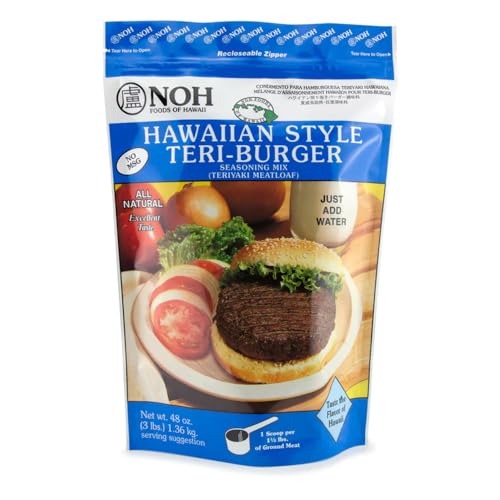
Item Name: NOH Foods Hawaiian-Style Teri-Burger Seasoning Mix - 48oz (3lb) Recloseable Bag | Authentic Teriyaki, No MSG | Effortless Gourmet for Busy Families & Food Service - Just Add Water
Product Description: Embark on a culinary journey with our Hawaiian-Style Teri-Burger Seasoning Mix, a creation of the culinary artisans at NOH Foods of Hawaii. With nearly six decades of expertise in crafting delicious and authentic Asian and Pacific-rim cuisine, NOH Foods takes immense pride in bringing the taste of Hawaii to your kitchen. This seasoning mix is a testament to NOH Foods' commitment to quality and flavor, a tradition that has defined the company since its inception in 1963. Crafted with precision and culinary ingenuity, our Hawaiian-Style Teri-Burger Seasoning Mix captures the sweet and savory essence of a true Hawaiian teri-burger, ensuring that every bite transports you to the tropical paradise of Hawaii. Whether you're a seasoned grill master or a kitchen enthusiast, NOH Foods' expertise guarantees a flavor-packed experience with every use. Even the kids will adore these Hawaiian-inspired teri-burgers! But the versatility of our seasoning mix doesn't end there – take your culinary journey further by using it to enhance the flavor of meatloaf or meatballs. Inside every recloseable zipper bag, you'll discover a convenient measuring scoop, making it effortless to achieve the perfect flavor balance every time. Designed for foodservice use, our generously sized bag ensures that everyone can indulge in the taste of Hawaii. Each bag is capable of seasoning up to 30 pounds of ground beef, turkey, or chicken, allowing you to create a feast fit for royalty. Transform your ordinary burgers into extraordinary Hawaiian delights with NOH Foods' Hawaiian-Style Teri-Burger Seasoning Mix. Elevate your grilling game and bring a taste of Hawaii to your table – because when it comes to flavor, NOH Foods knows best!
Value: 48.0
Unit: Ounce

Price: 39.97